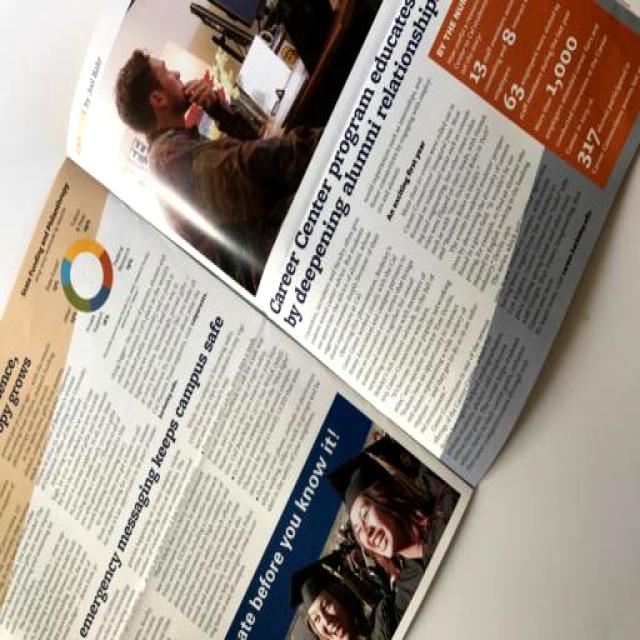
Label: Paper